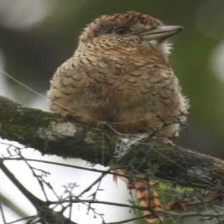
Species: BARRED PUFFBIRD
Scientific name: NYSTALUS RADIATUS